Henry G. Bennett

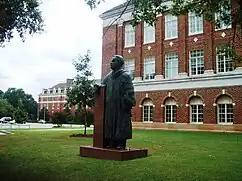

In November 1950, Bennett was appointed as the first Director of the Point Four Program, a technical assistance program for developing nations. Bennett is generally credited with the creation of the method of using specialists from American colleges and universities to teach people in other countries on how to improve food production, housing, health, and education with available resources. During his time with the program, he travelled to 33 nations, establishing around 105 projects.